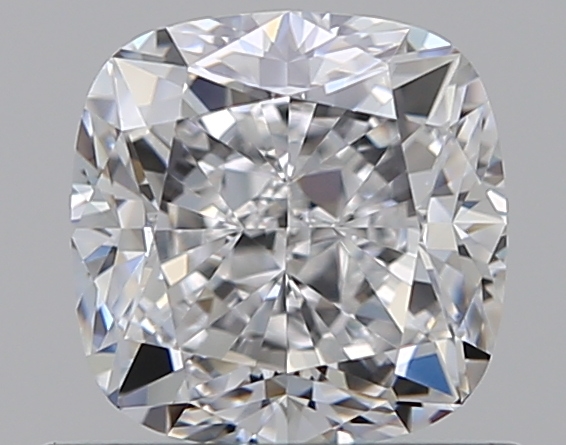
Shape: cushion
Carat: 0.72
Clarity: VS1
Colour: D
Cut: EX
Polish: EX
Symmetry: VG
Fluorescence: N
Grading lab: GIA
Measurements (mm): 4.97 x 4.93 x 3.42